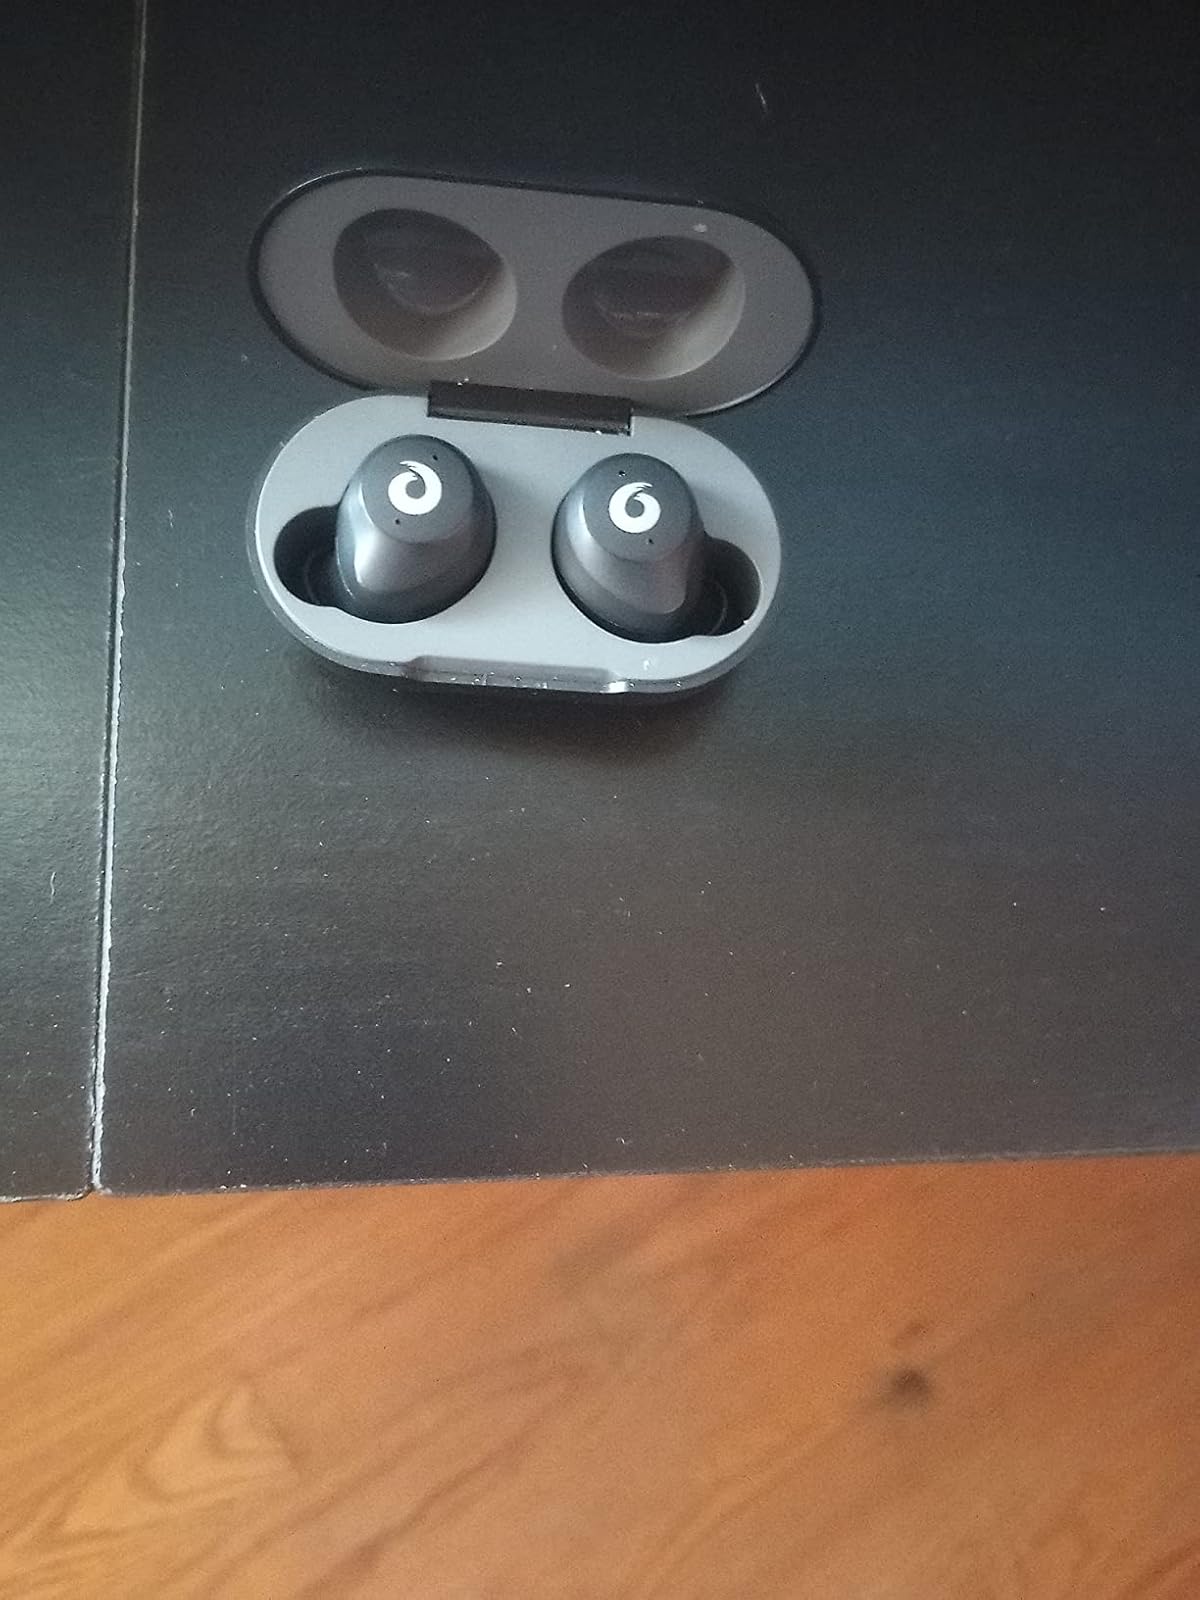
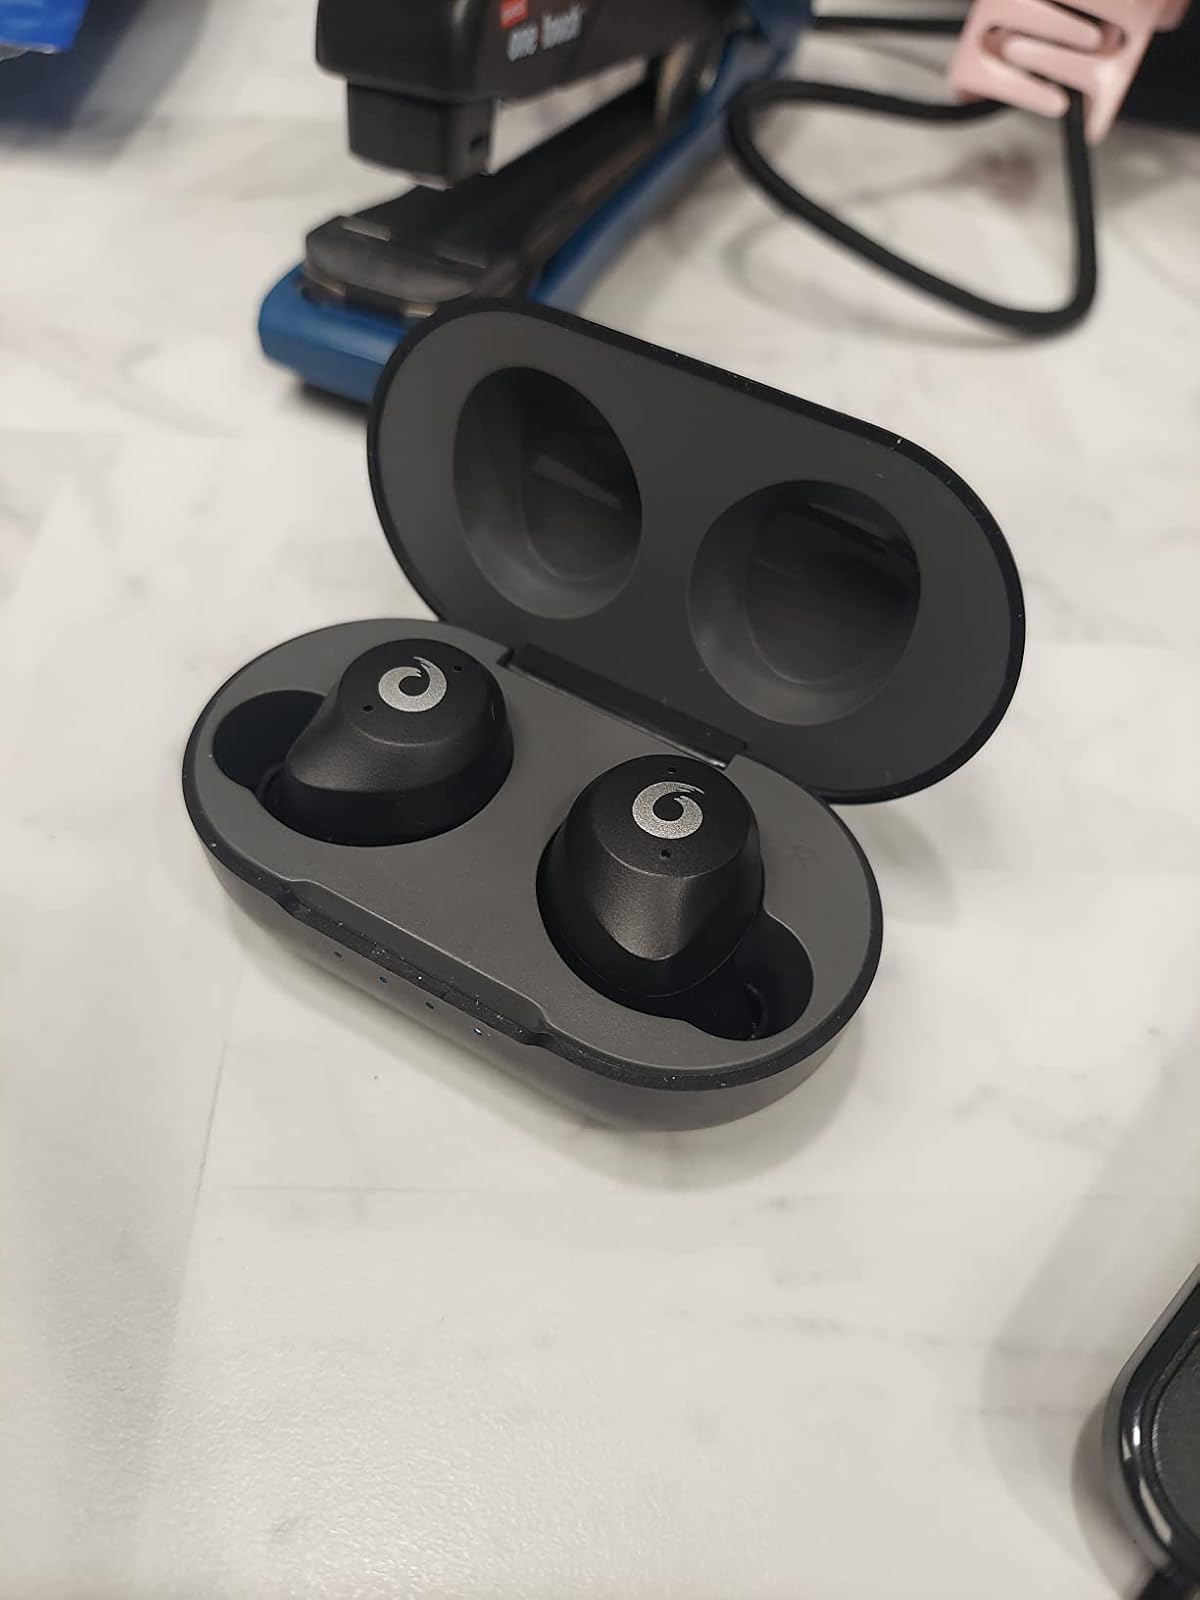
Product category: earbuds
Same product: yes